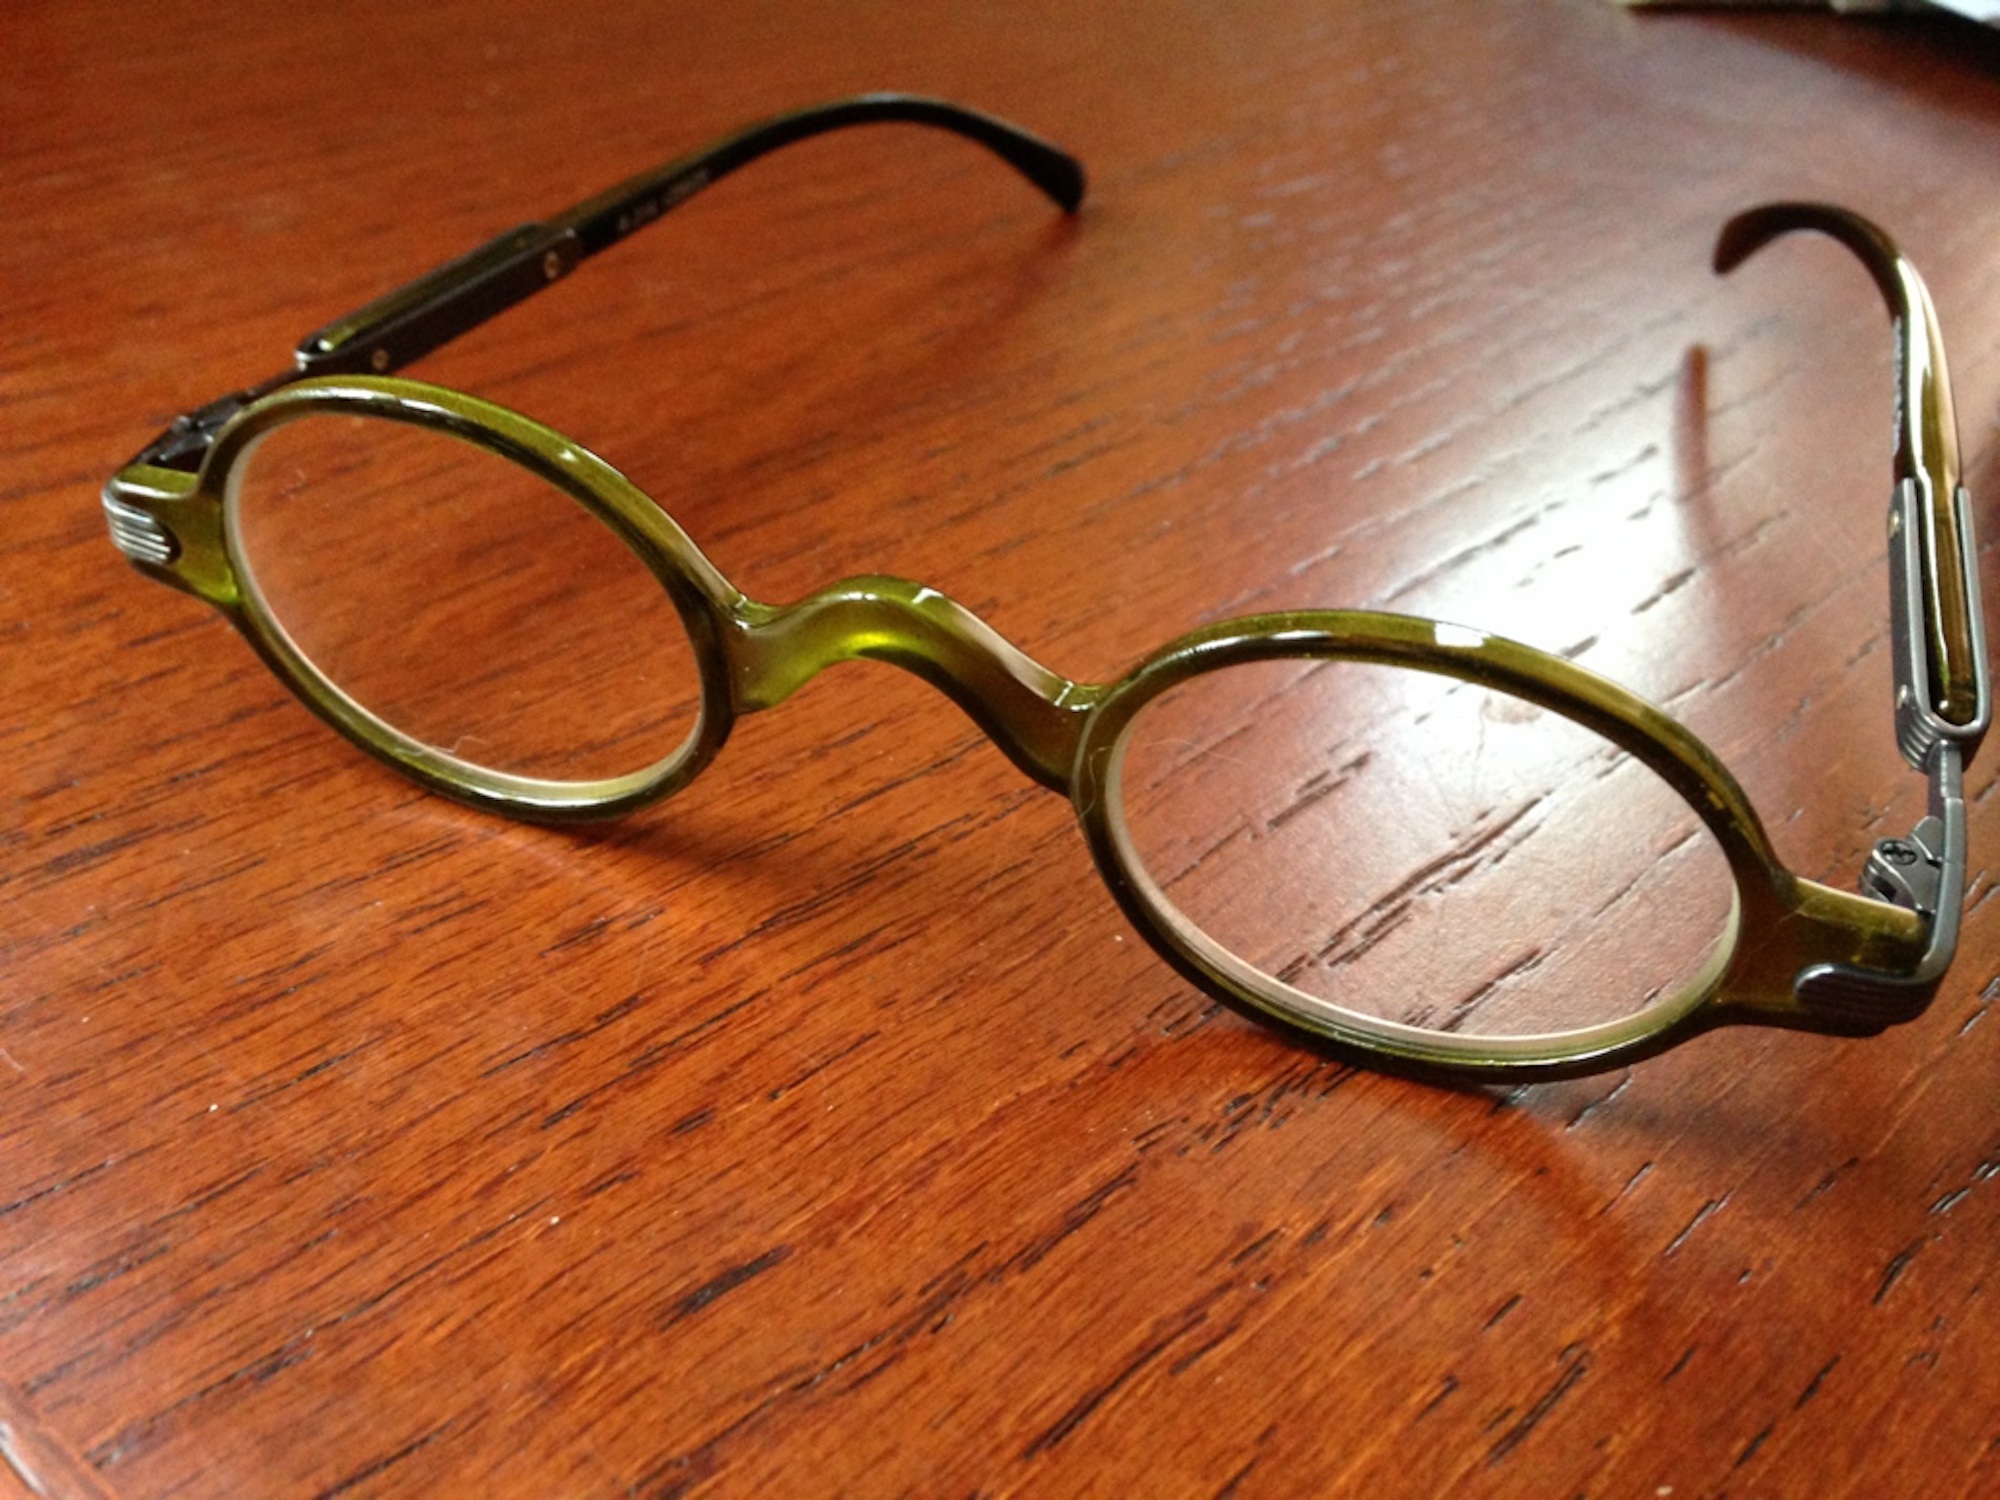
table, wood, round, green, fashion, eyes, glasses, goggles, eyewear, see, style, vision care